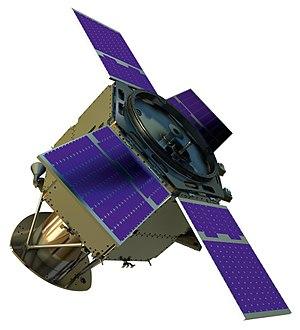
KhalifaSat est le troisième satellite d'observation de la Terre des Émirats arabes unis placé en orbite en 2018. Le satellite, construit conjointement par la société sud-coréenne Satrec Initiative et le Centre spatial Mohammed bin Rashid est une version améliorée de DubaiSat 2. Le satellite de 330 kilogrammes fournit des images dans cinq bandes spectrales avec une résolution spatiale comprise entre 0,7 et 2,98 mètres.